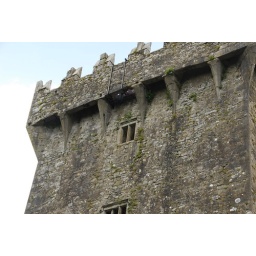
The Blarney stone is above the upper window and you have to lean out and backwards to kiss it!